UPMC Shadyside

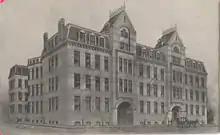
A scan of an illustration depicting the second Homeopathic Hospital at 146 Second Avenue in Downtown Pittsburgh near Smithfield Street.

Years later, in 1884 they moved to a new building also in the downtown neighborhood. In 1896, the hospital pioneered the first x-ray in western Pennsylvania.